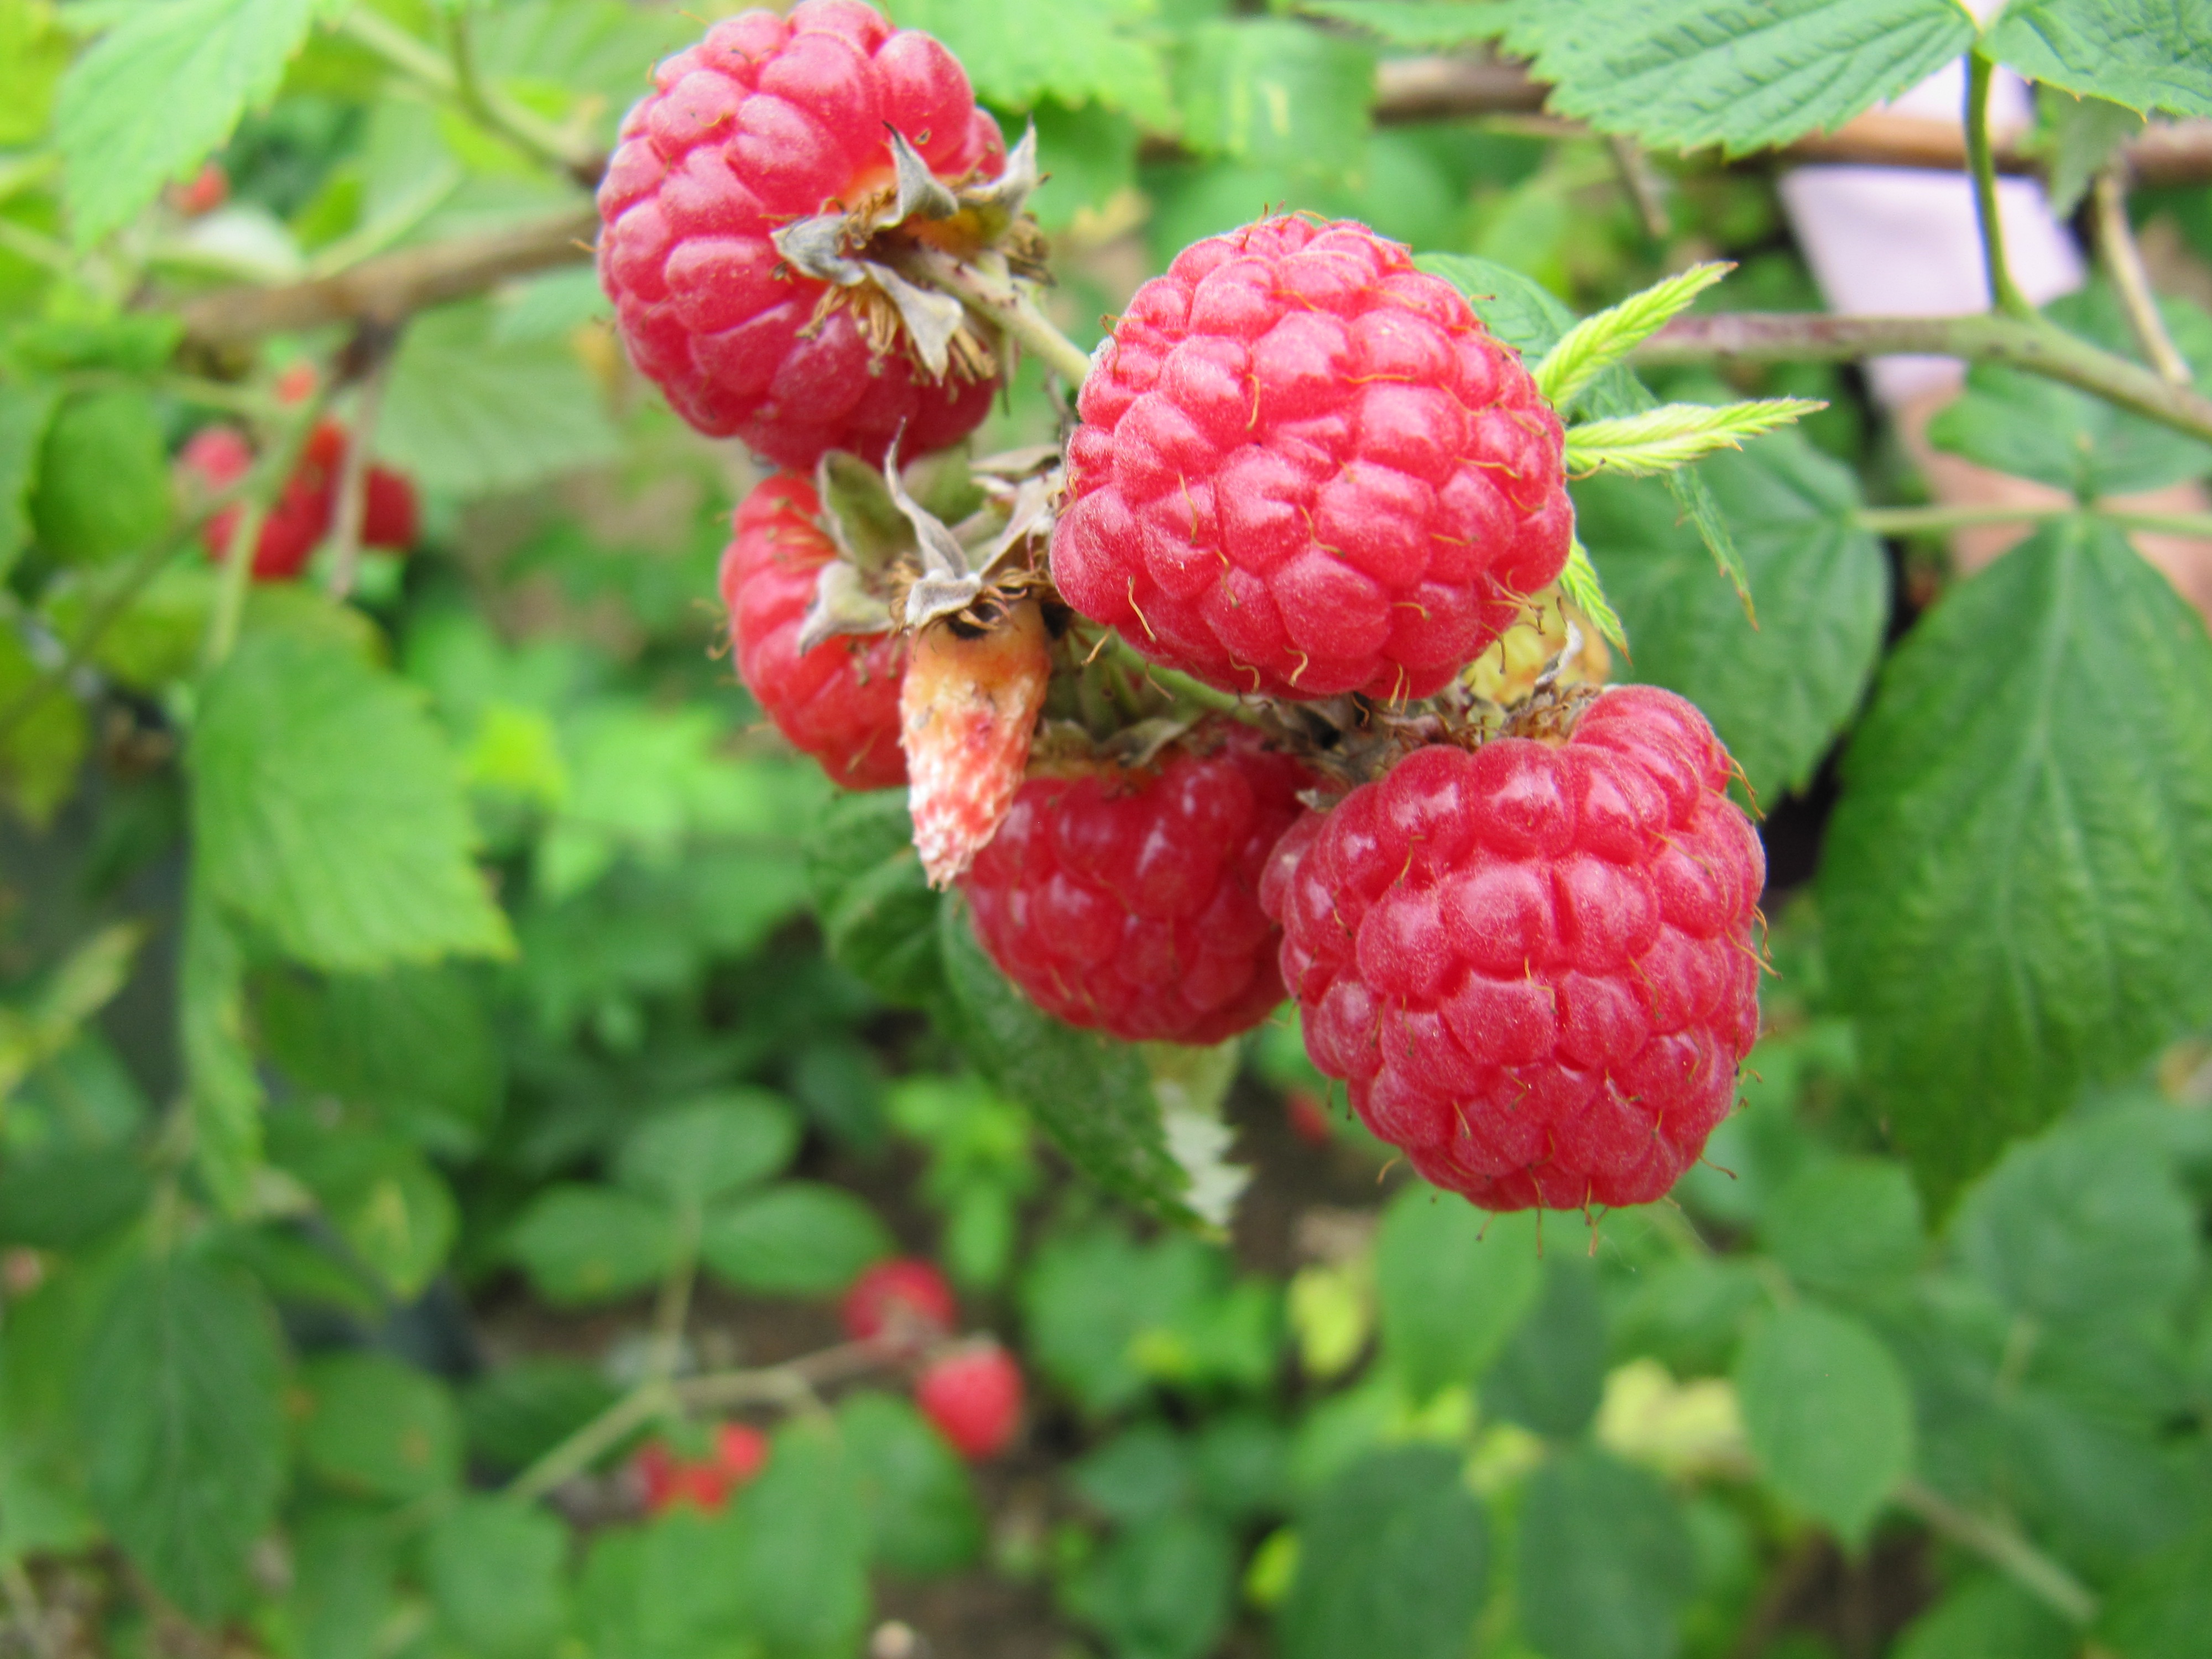
plant, raspberry, fruit, berry, sweet, flower, summer, food, red, produce, color, natural, fresh, agriculture, garden, blackberry, shrub, raspberries, growing, viburnum, bramble, ripening, flowering plant, rose family, cloudberry, land plant, chinese hawthorn, dewberry, boysenberry, loganberry, wine raspberry, tayberry, thimbleberry, west indian raspberry, salmonberry